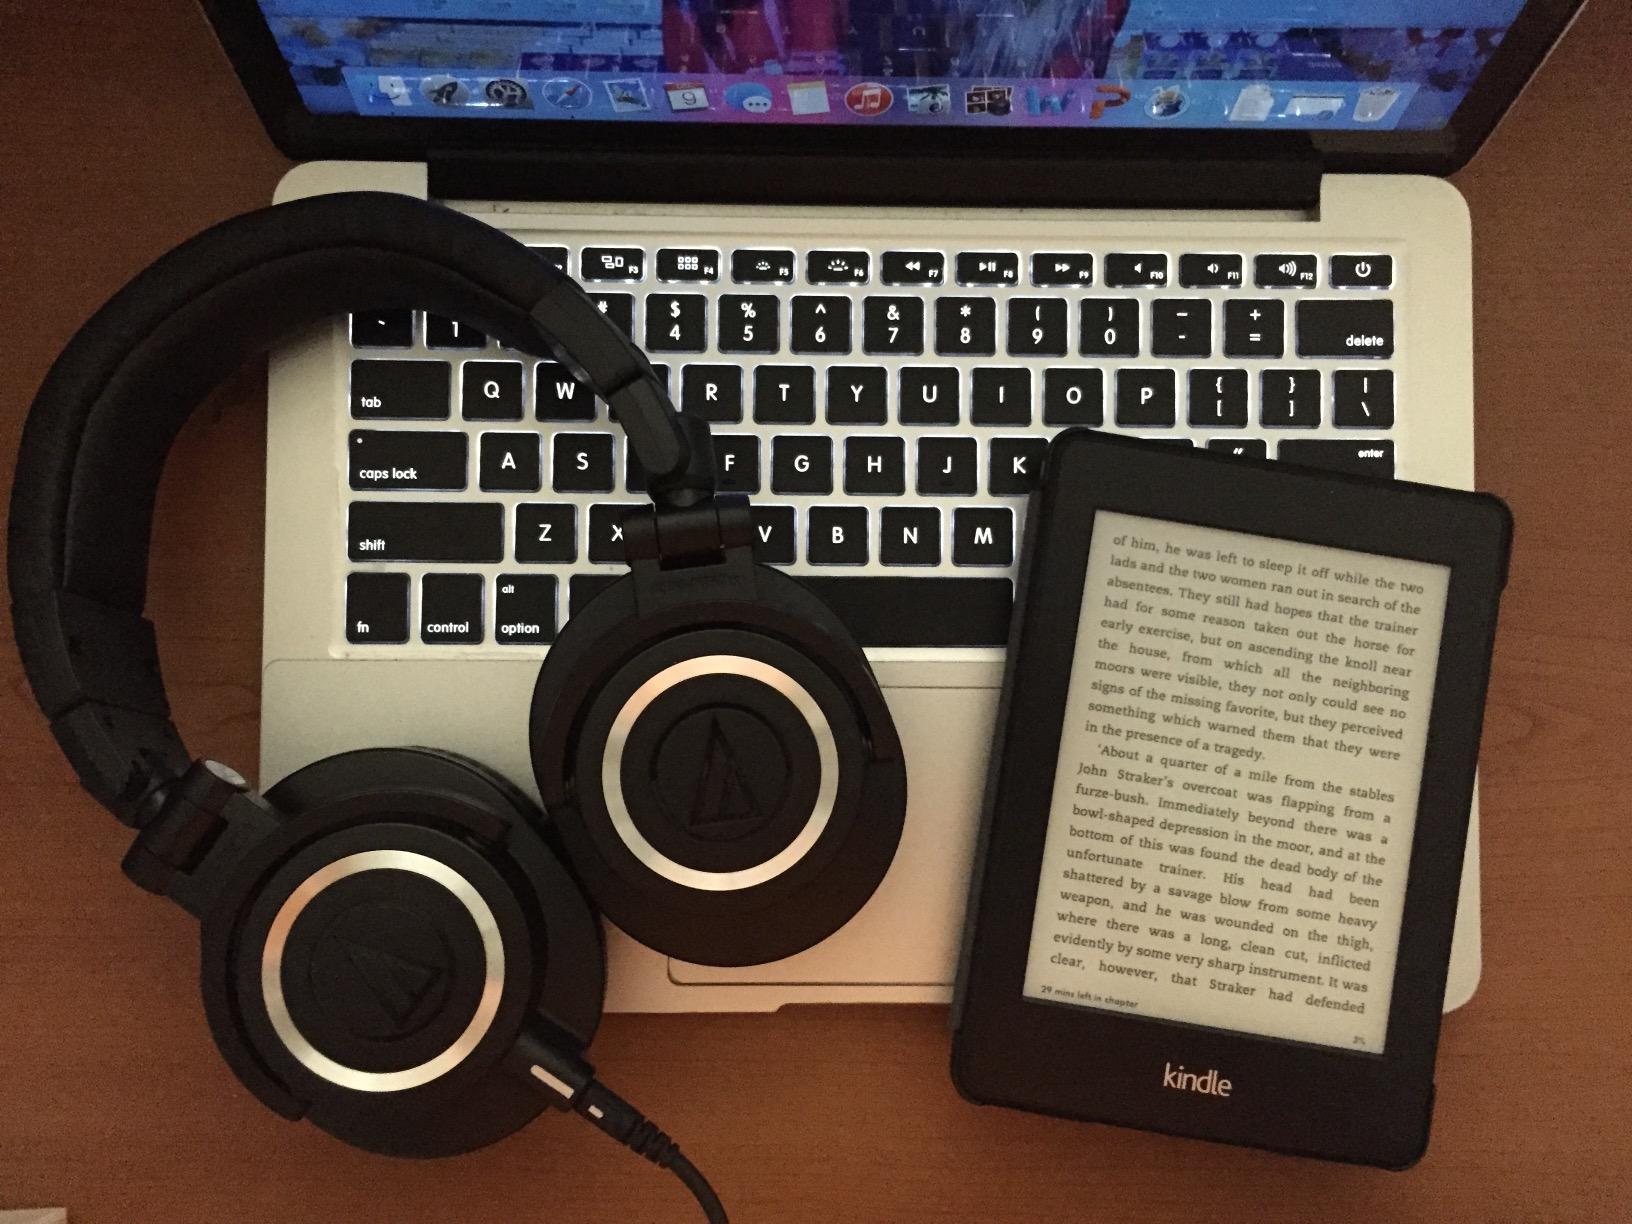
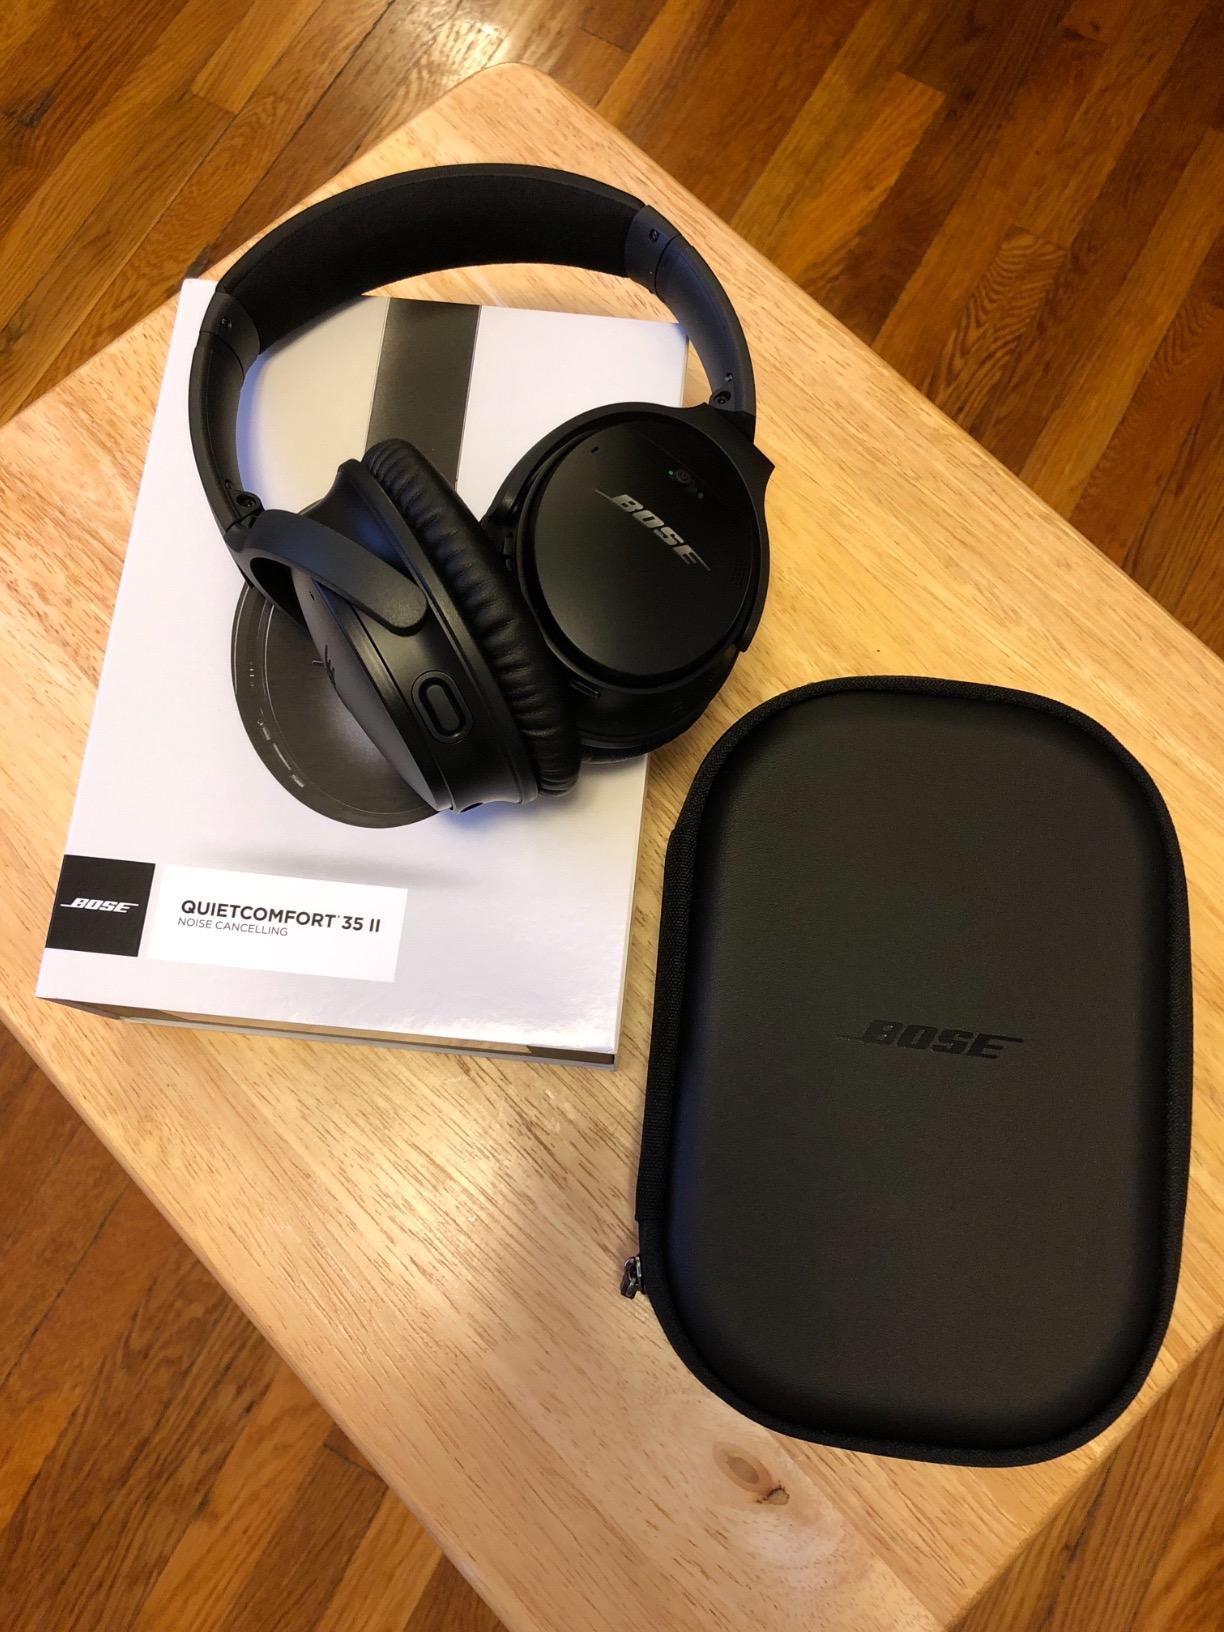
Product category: headphones
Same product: no